Nikolai Rimsky-Korsakov

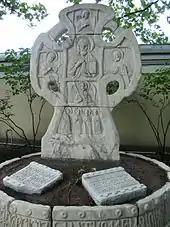
Rimsky-Korsakov's grave at Tikhvin Cemetery in the Alexander Nevsky Monastery

In March 1889, Angelo Neumann's traveling "Richard Wagner Theater" visited Saint Petersburg, giving four cycles of "Der Ring des Nibelungen" there under the direction of Karl Muck. The Five had ignored Wagner's music, but "The Ring" impressed Rimsky-Korsakov: he was astonished with Wagner's mastery of orchestration. He attended the rehearsals with Glazunov, and followed the score. After hearing these performances, Rimsky-Korsakov devoted himself almost exclusively to composing operas for the rest of his creative life. Wagner's use of the orchestra influenced Rimsky-Korsakov's orchestration, beginning with the arrangement of the polonaise from Mussorgsky's "Boris Godunov" that he made for concert use in 1889.